Howie Nunn

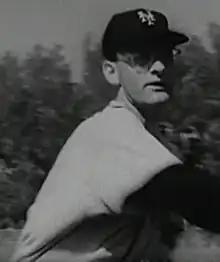
Nunn with the New York Mets during spring training in 1962

Howard Ralph Nunn (October 18, 1935 – February 17, 2012) was an American professional baseball player. The right-handed pitcher appeared in Major League Baseball for the full 1961 season (although he was sidelined by a sore arm for part of the campaign), along with partial seasons in 1959 and 1962. He stood tall and weighed during his active career. Nunn was nicknamed "Perry" by his teammates due to his pleasant singing voice.